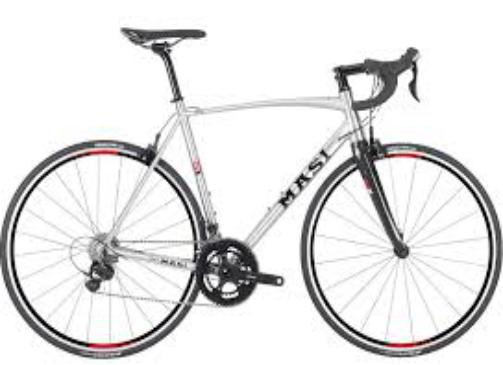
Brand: masi bicycles
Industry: Transportation